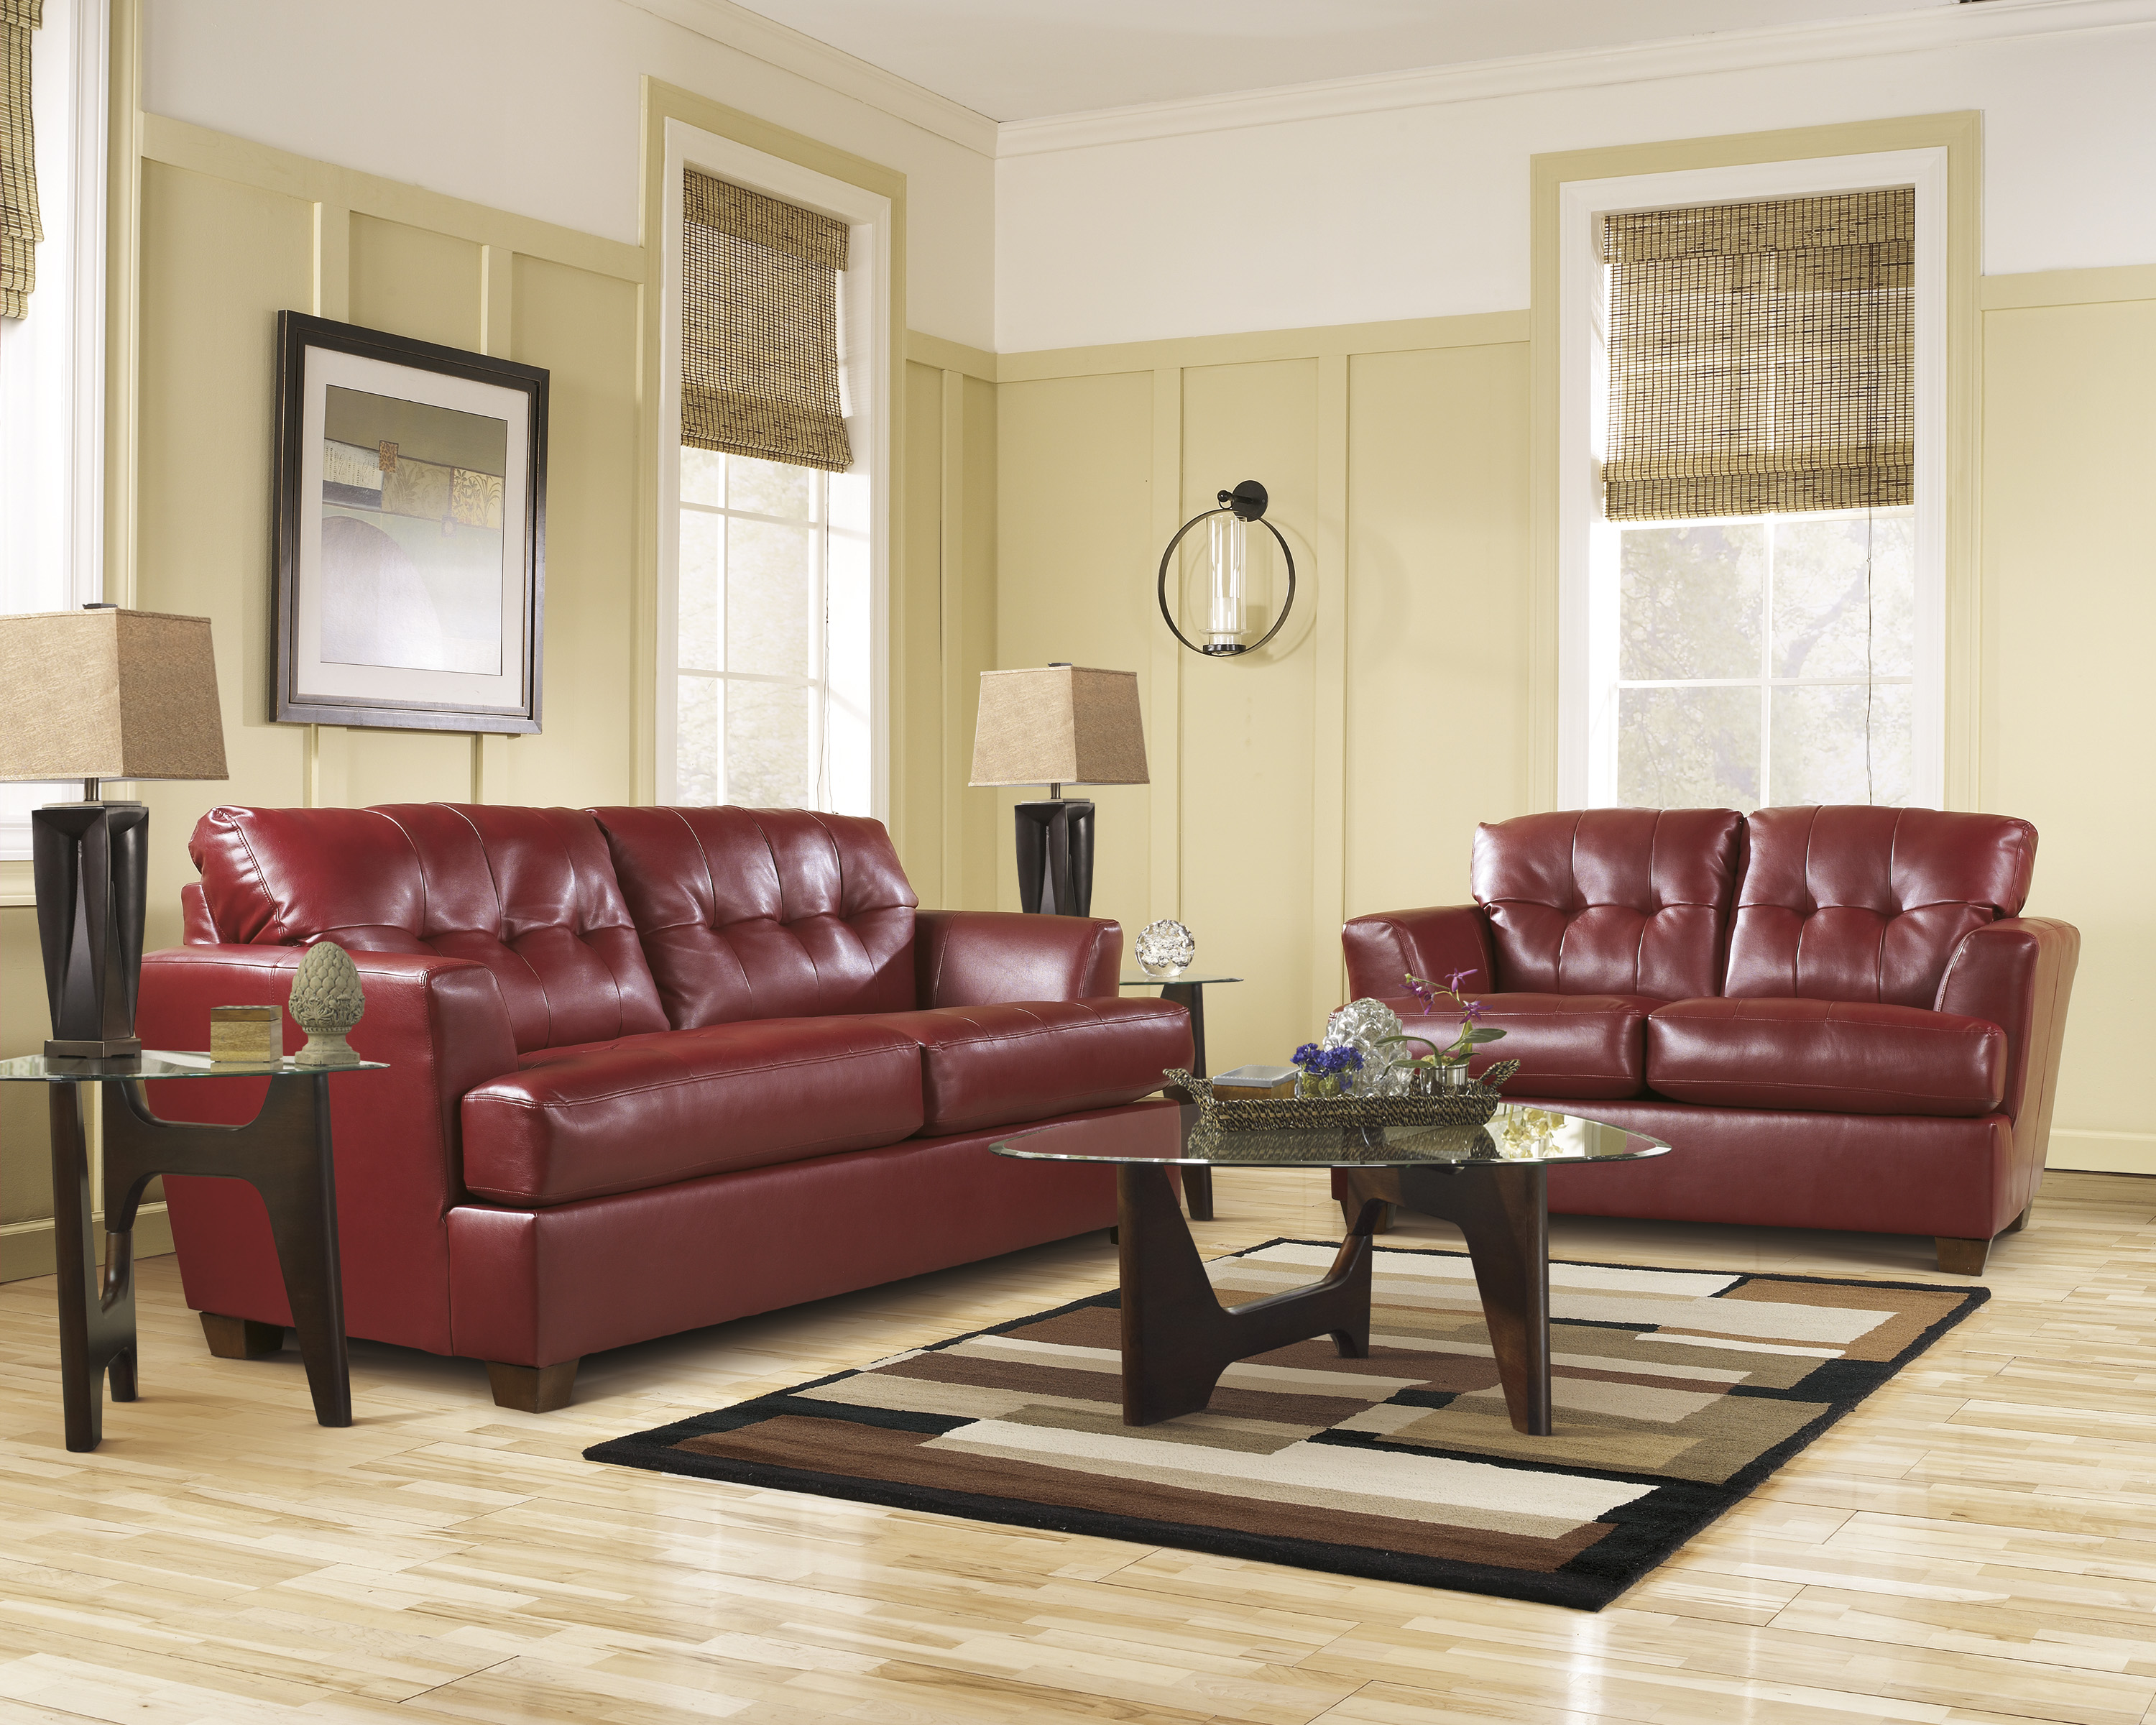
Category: sofa